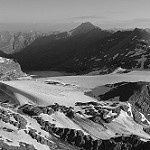
Label: B & W